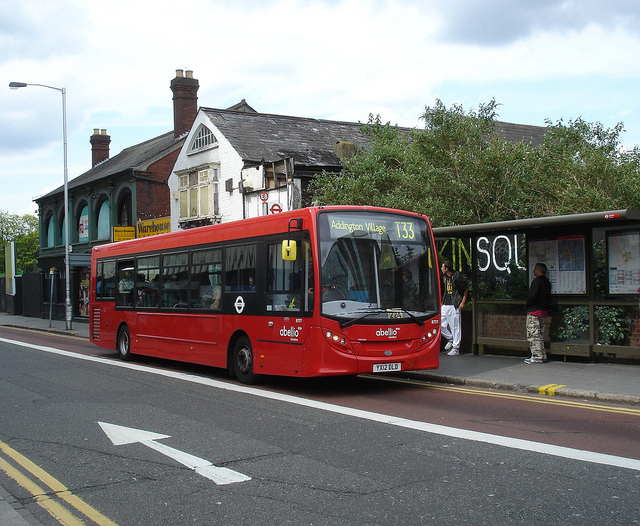
A red passenger bus is parked on a street.

A red city bus sits at a bus stop.

A red bus stopped in front of a bust stop.

A bus parked on the side of a road.

a red passenger bus parked next to a bus stop